Feldberg (Black Forest)

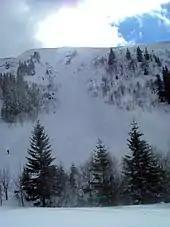
Avalanche slope in the Zastler Loch

During the Cold War there were many antennas on a military tower at the summit, but these were removed some years ago. Today, there is a large TV / radio transmission mast, used by the regional broadcasting station, SWR (Southwest Broadcasting). In addition, the mountain is recognisable from its Bismarck Monument, in honour of the famous 19th-century chancellor of Germany, Otto von Bismarck.